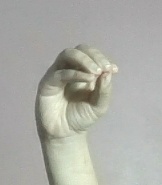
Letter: ha